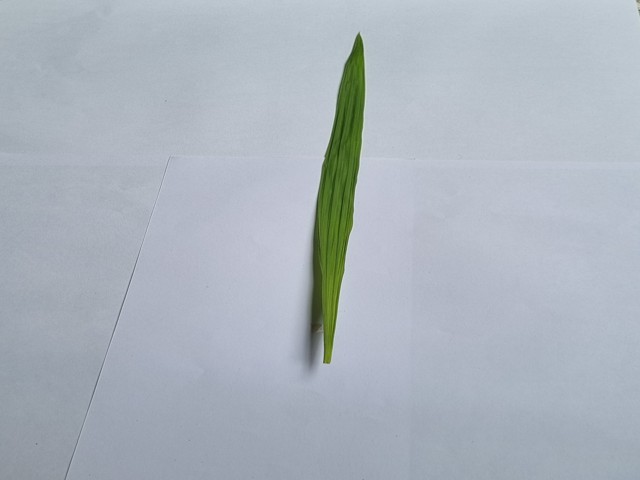
Plant: betal